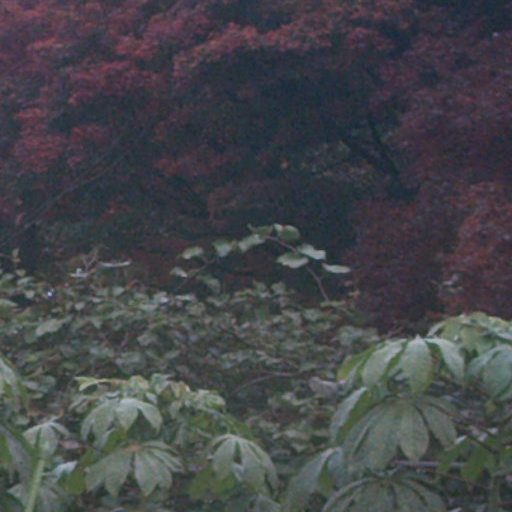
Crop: cassava